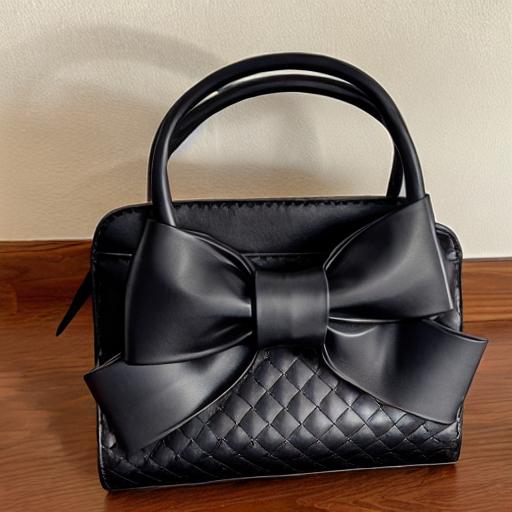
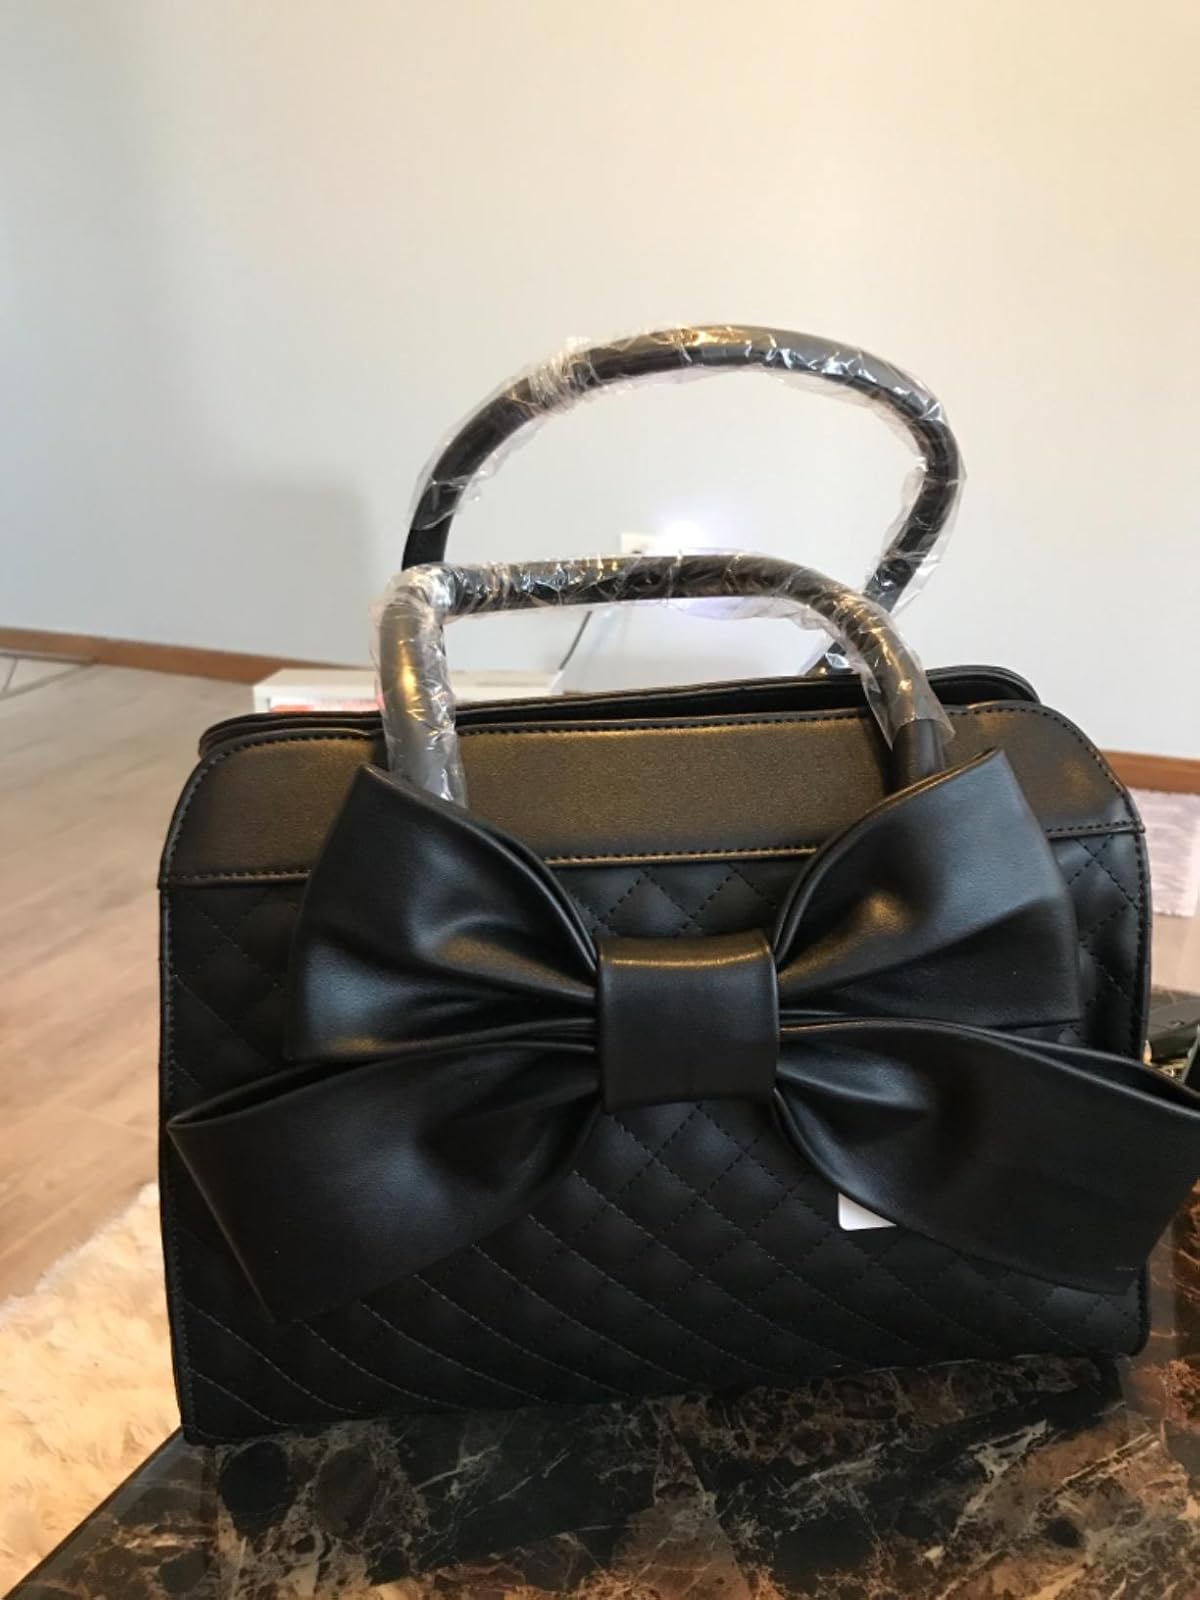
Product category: accessories_handbag
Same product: no